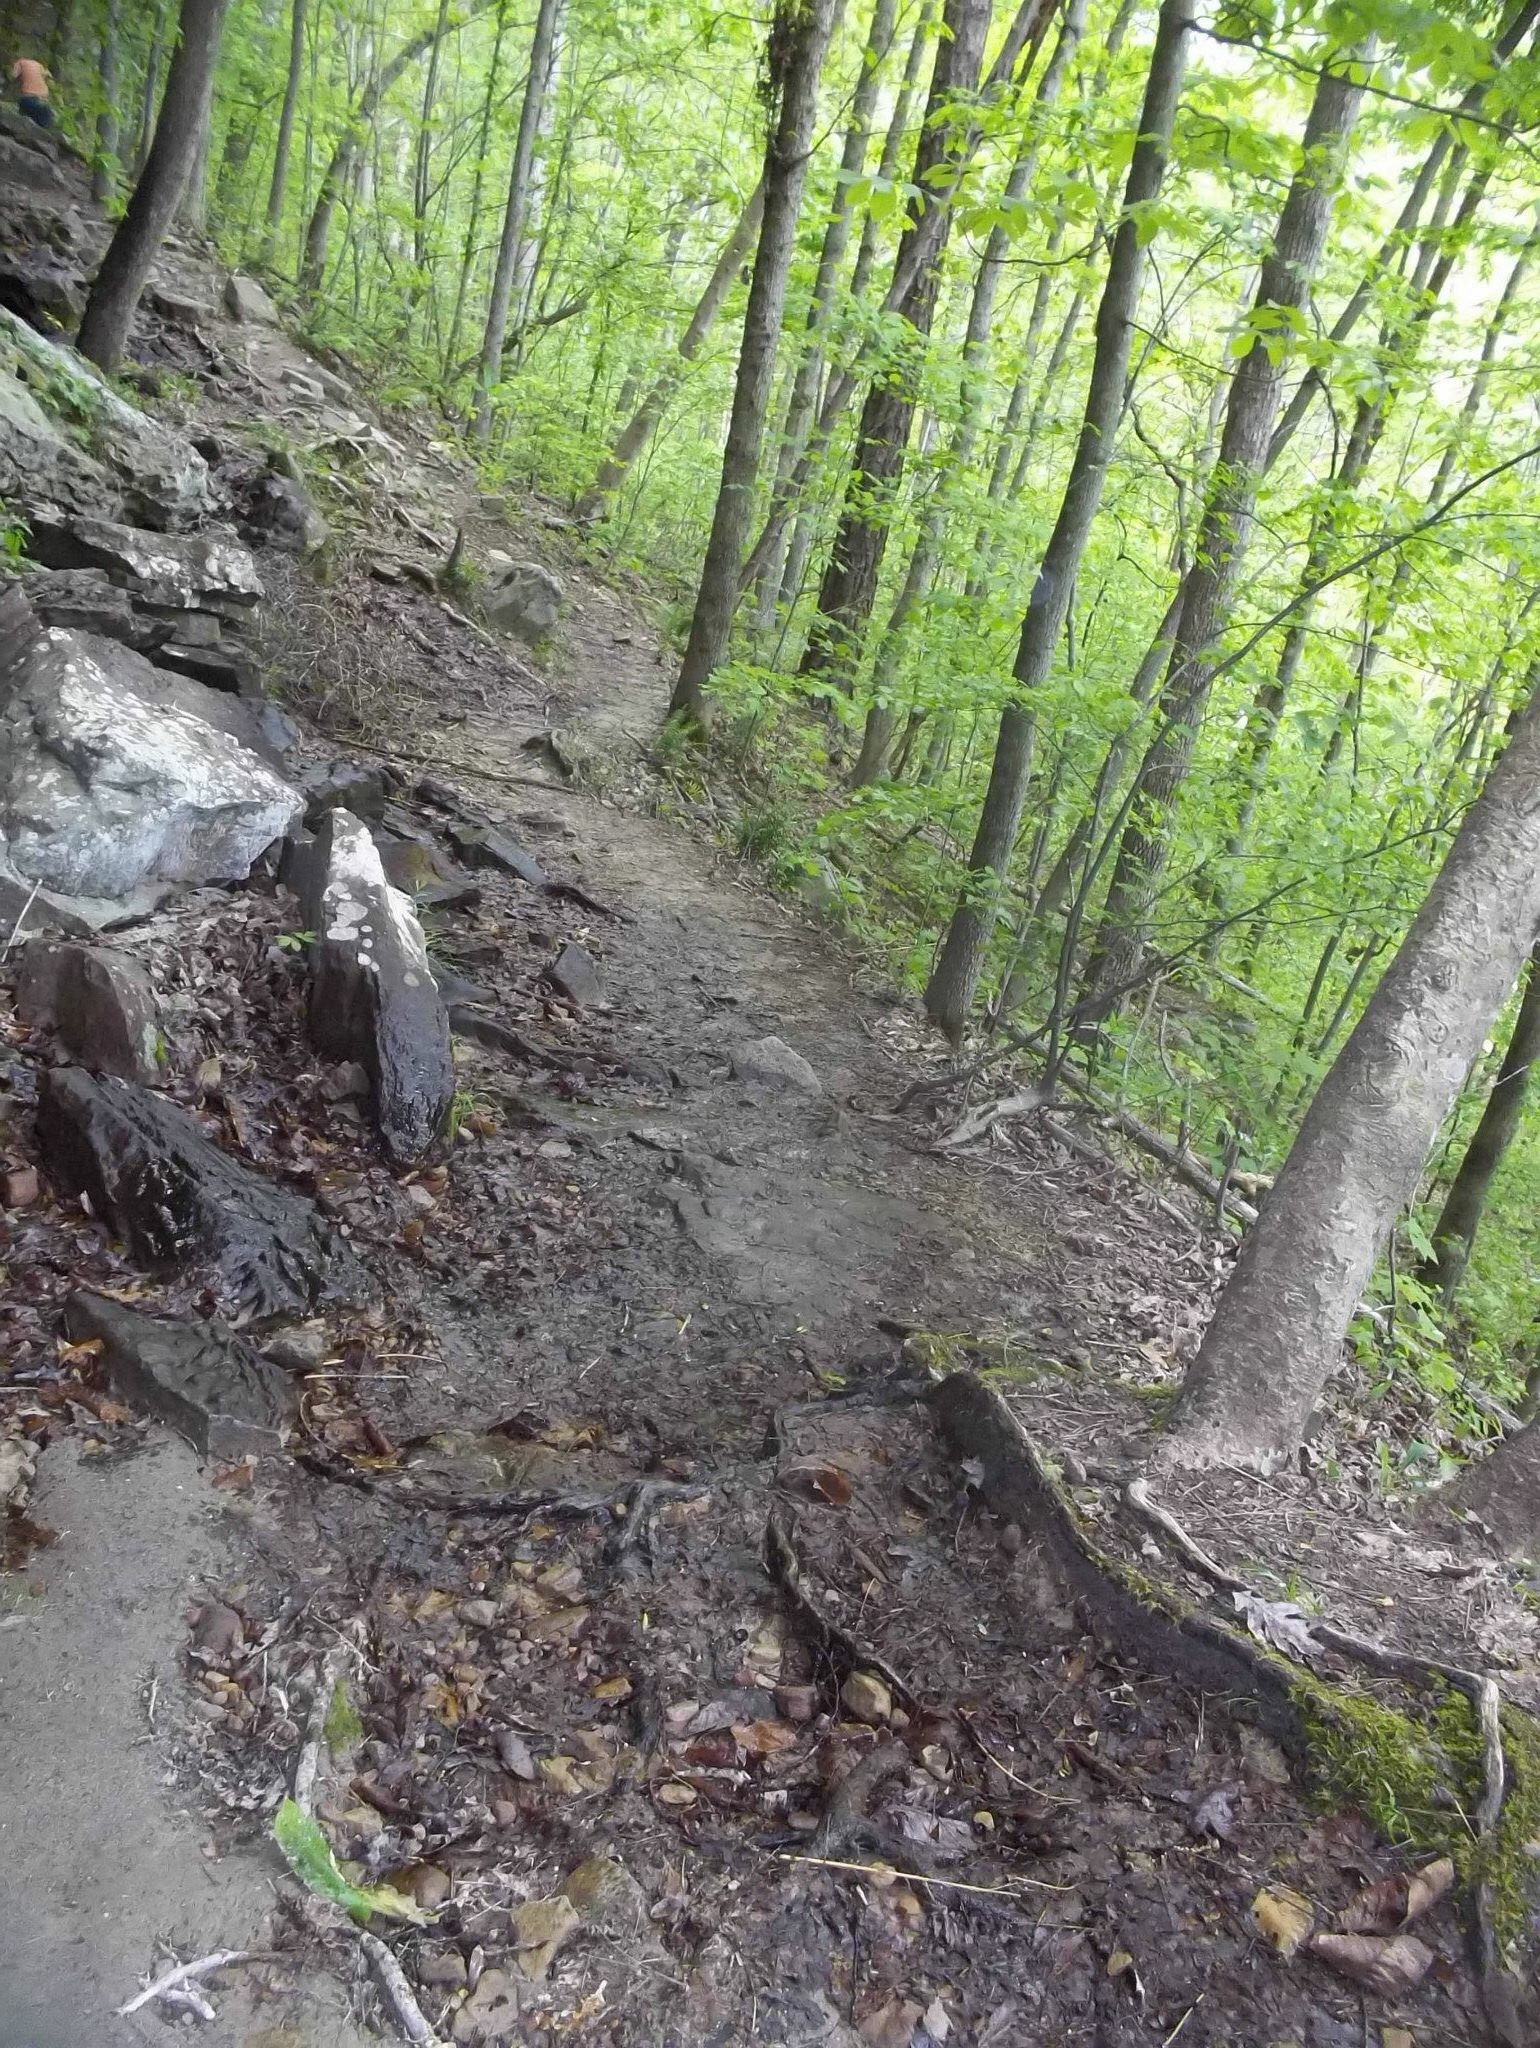
tree, forest, trail, stream, jungle, soil, woodland, habitat, ecosystem, natural environment